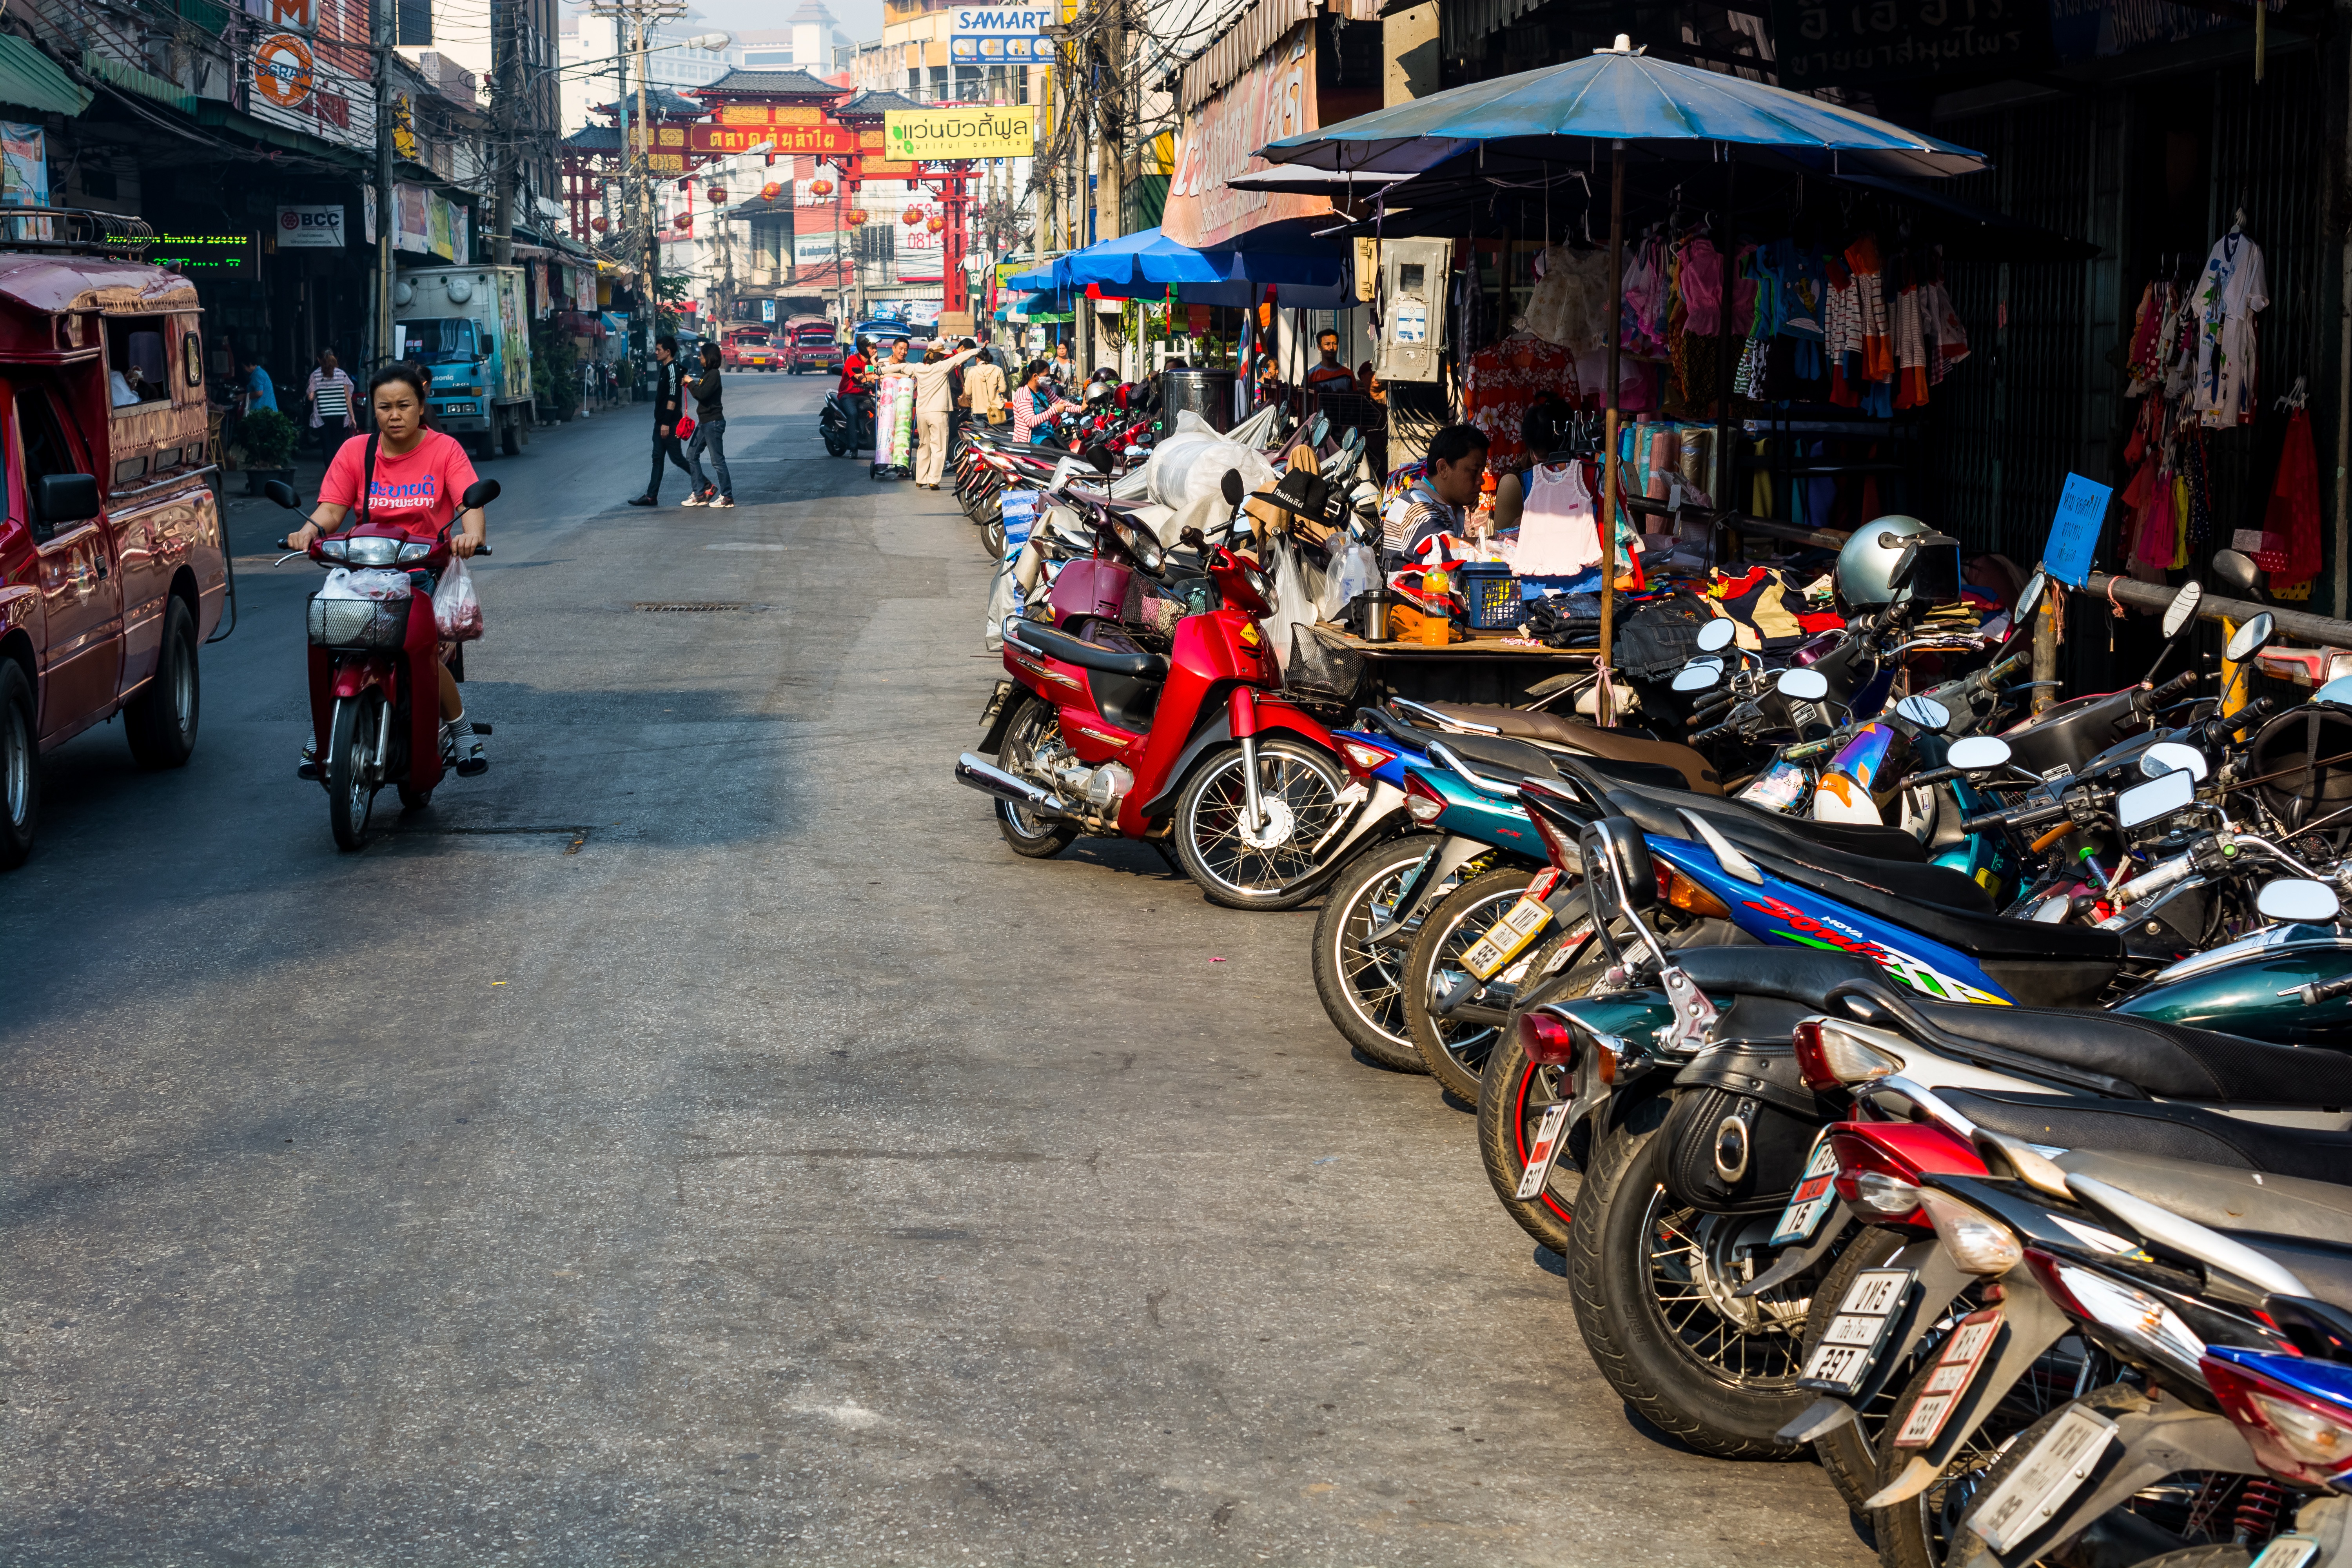
road, street, city, vehicle, market, public space, infrastructure, chiang mai, north thailand, urban area, human settlement, warorot market